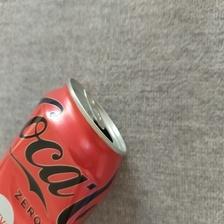
Label: cans